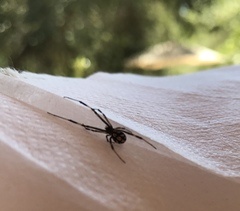
Species: Lactrodectus_hesperus